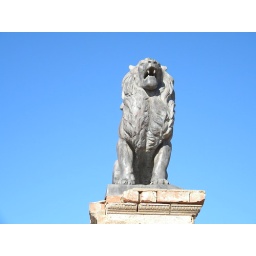
One of the two lion statues on the hill to the east of the San Xavier Mission in Tucson, AZ.